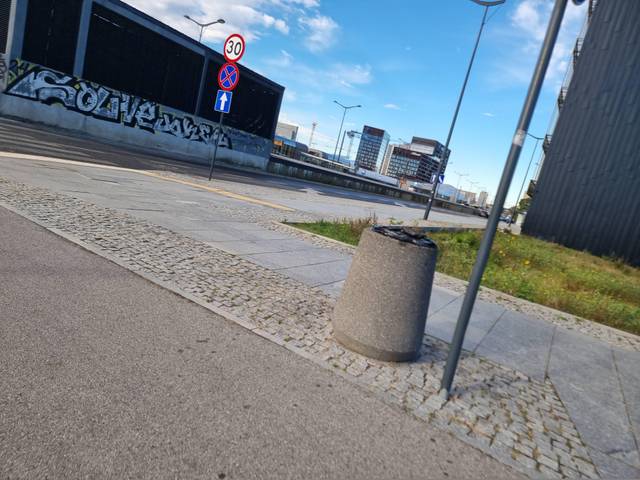
Region: Poland
Coordinates: 51.77, 19.473